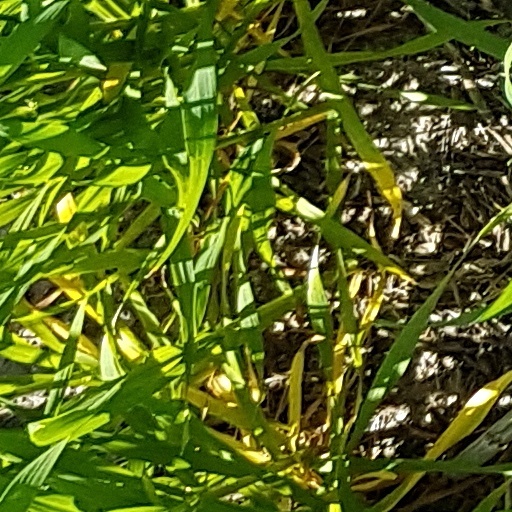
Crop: wheat